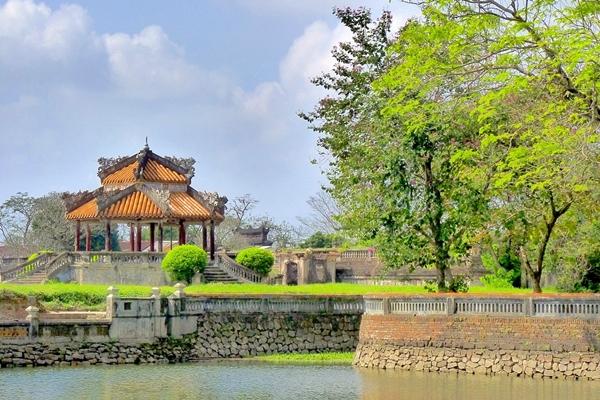
có hai cầu thang dẫn lên ngôi đình